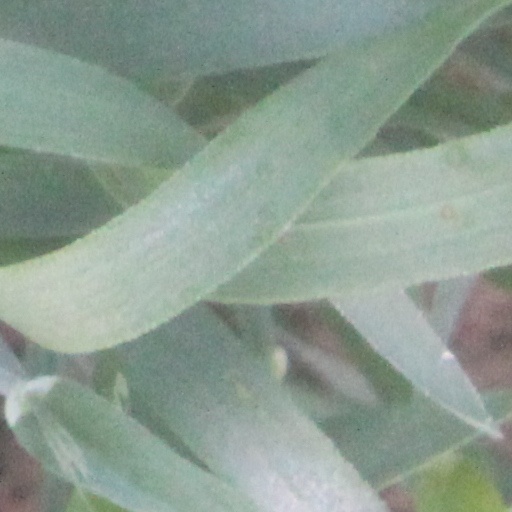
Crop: wheat